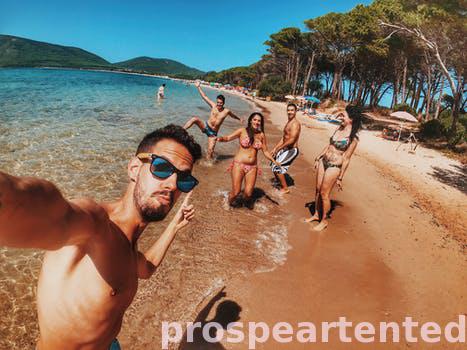
Label: Watermark